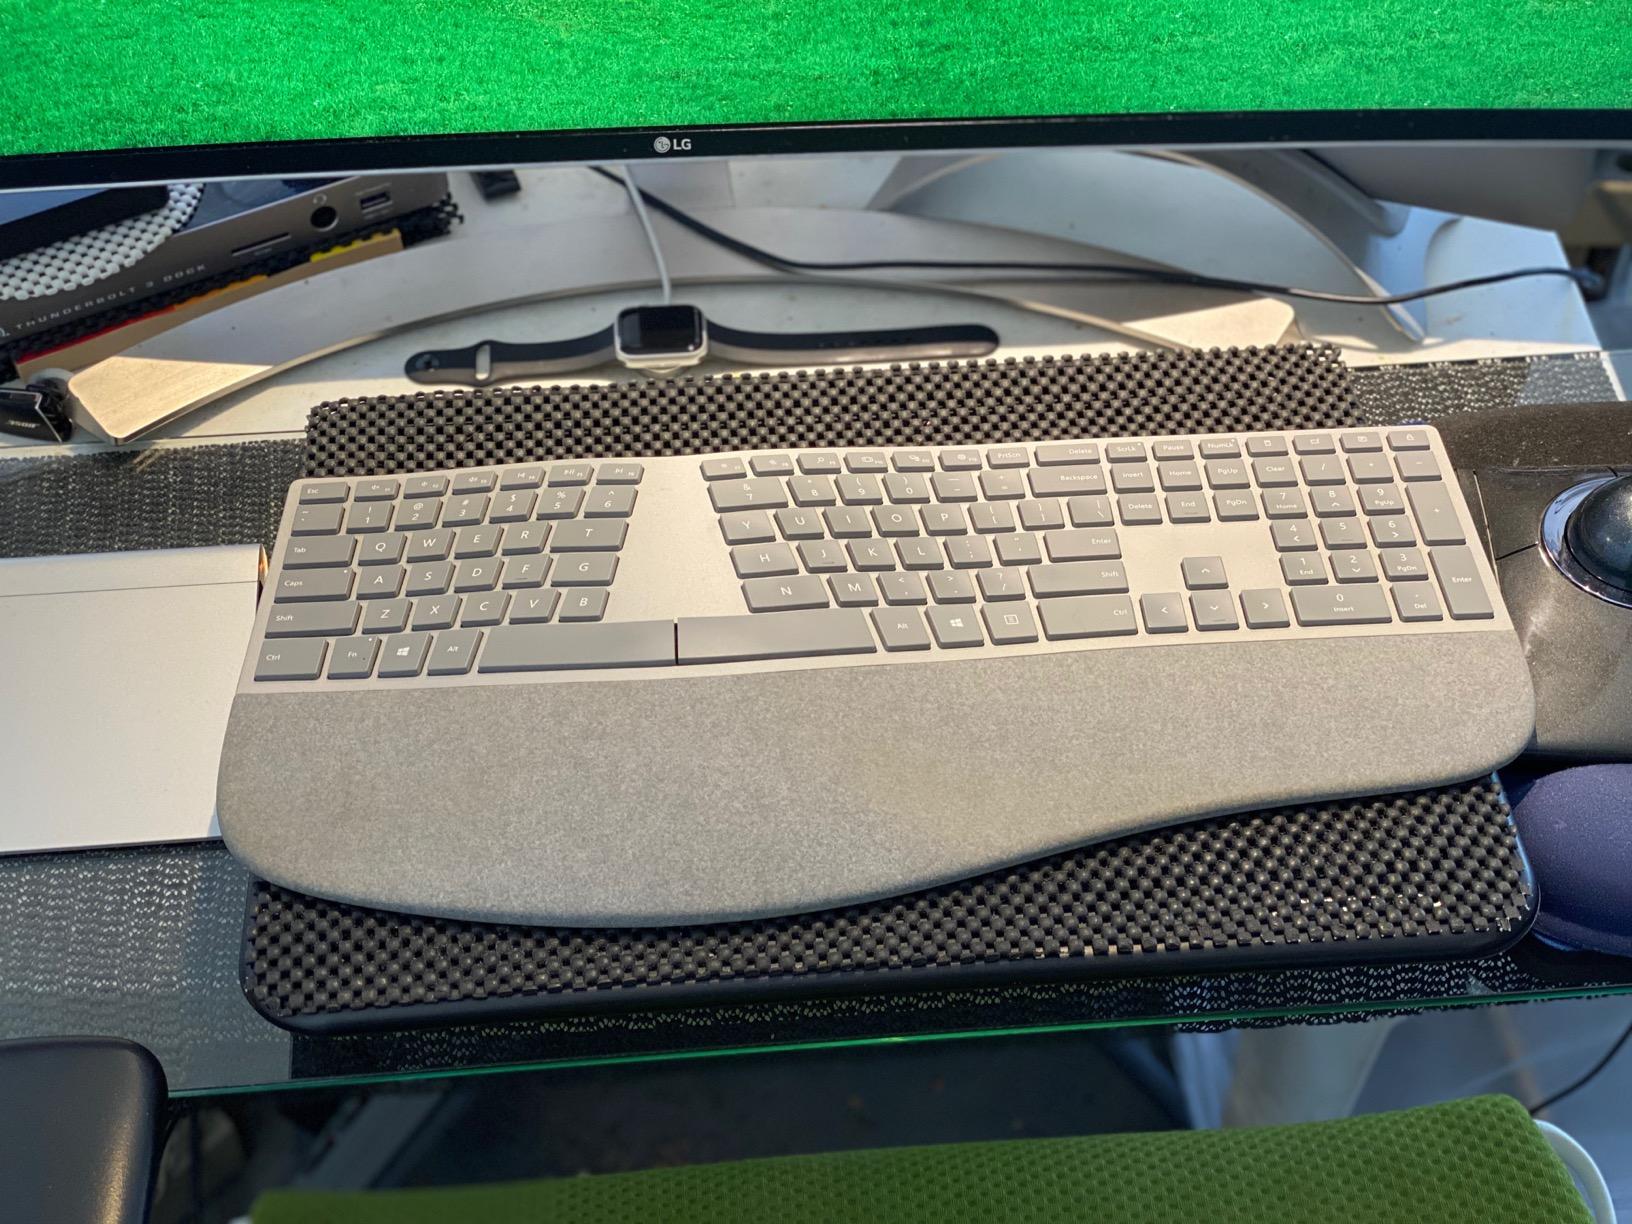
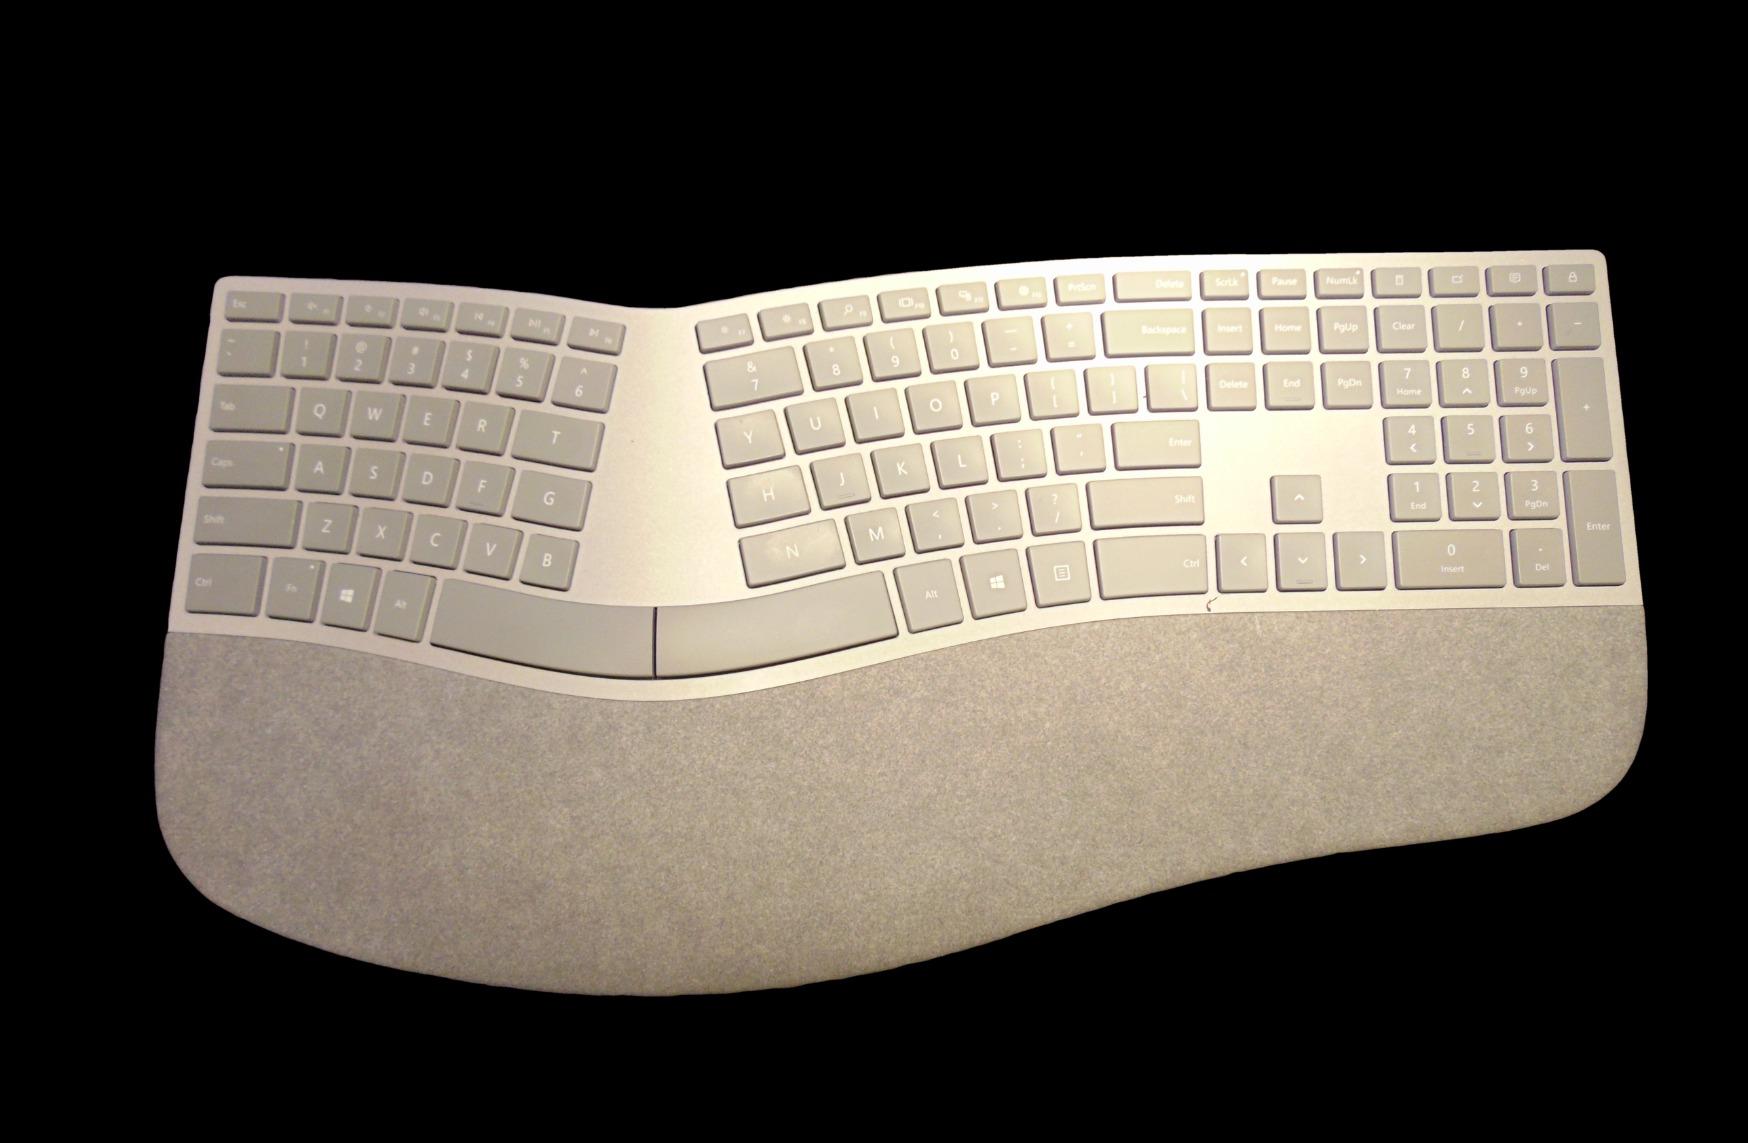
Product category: keyboard
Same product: yes